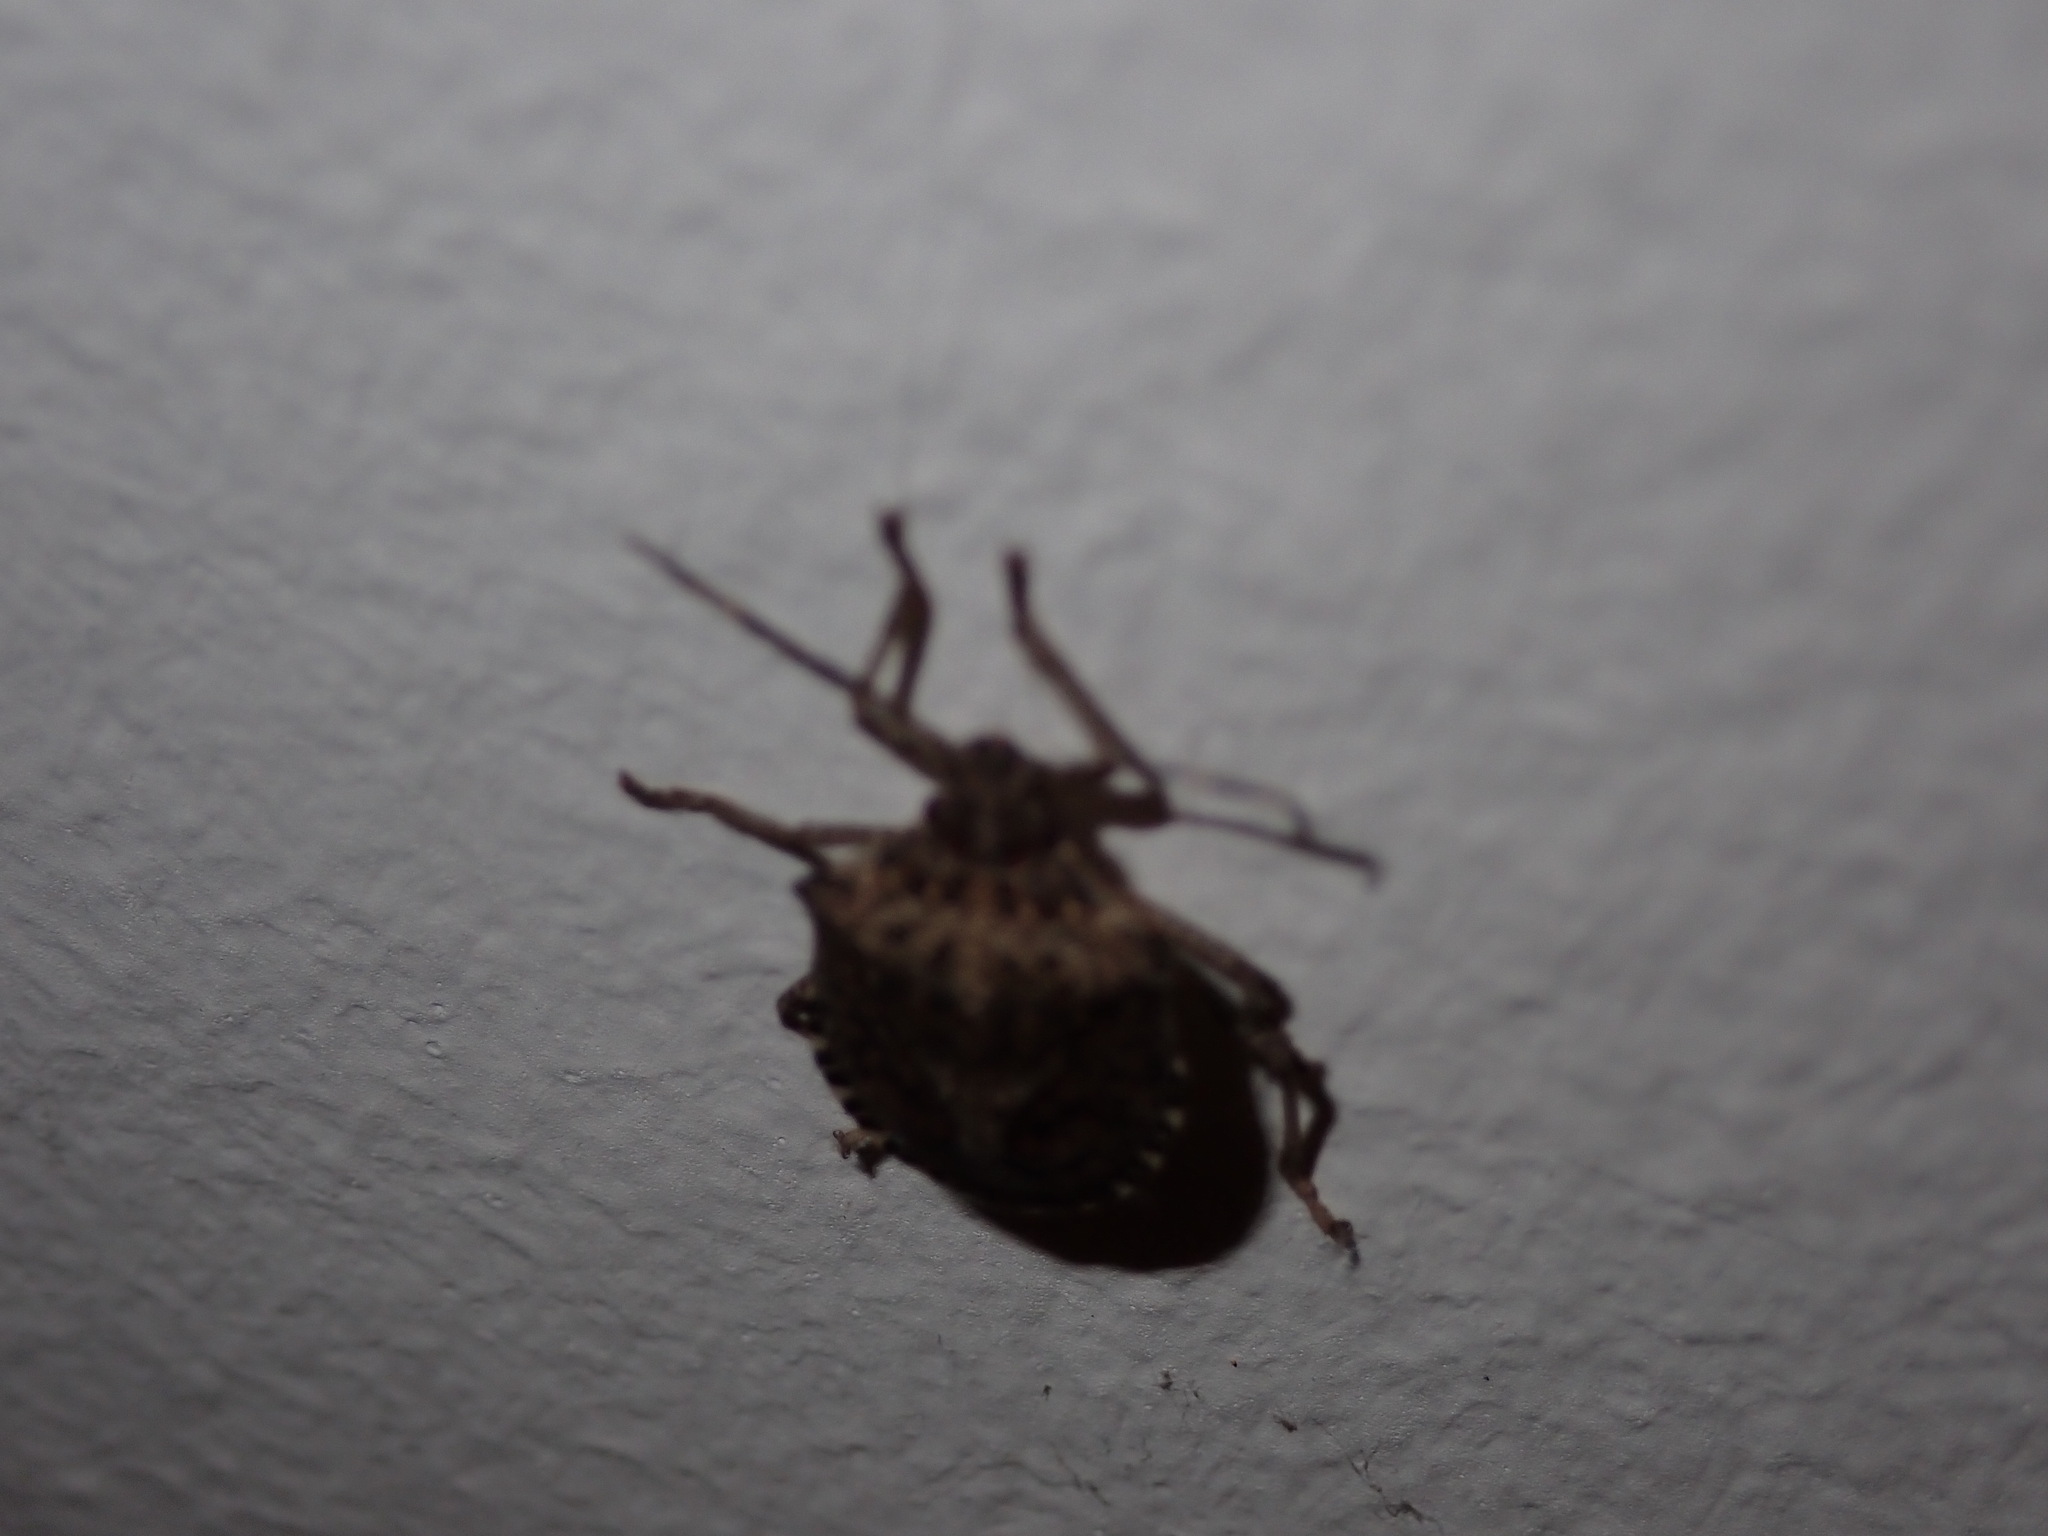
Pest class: stink_bug